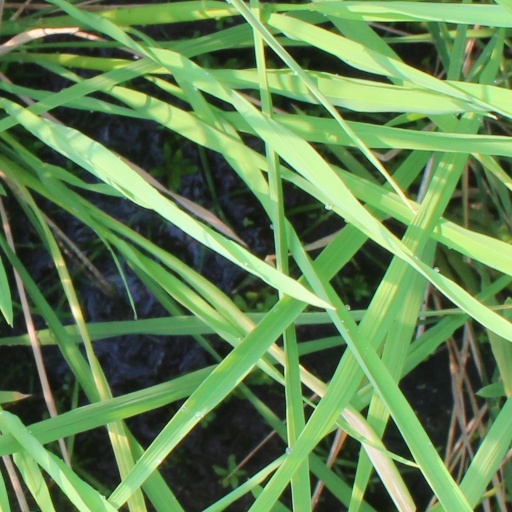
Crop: rice